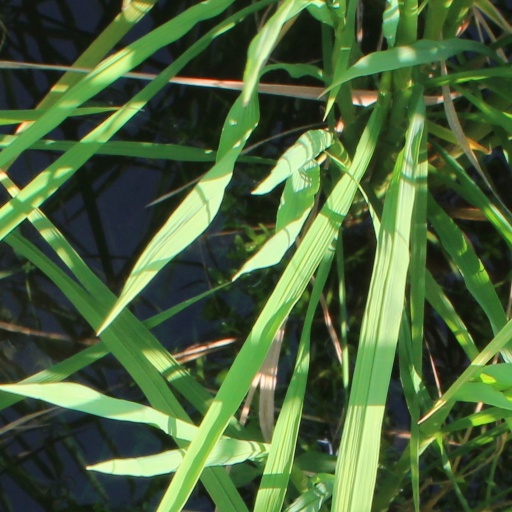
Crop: rice